Answer in natural language. Considering the relative positions, where is green threecushion sofa with respect to green colour floor lamp? Choose between the following options: right or left
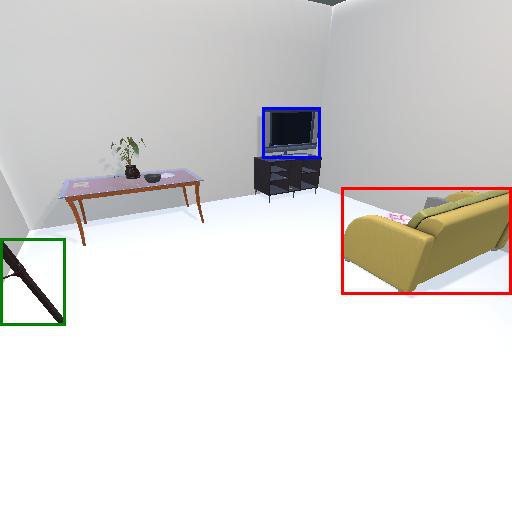
<answer>right</answer>